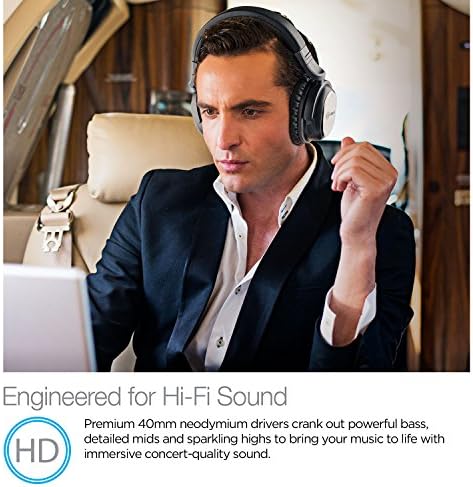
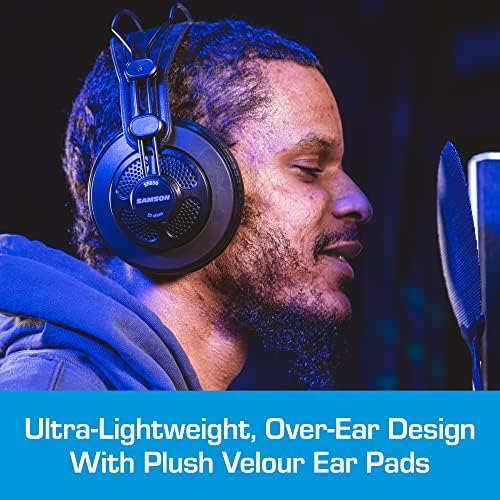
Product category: headphones
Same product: no